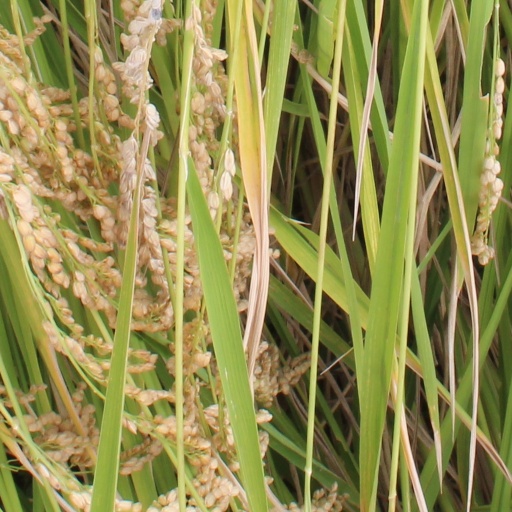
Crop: rice